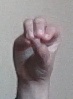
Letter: ha